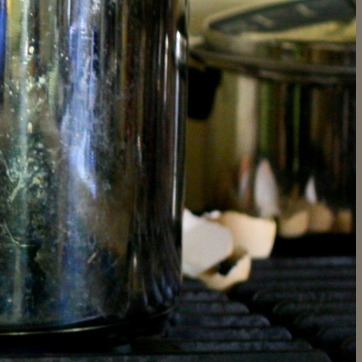
Material: metal